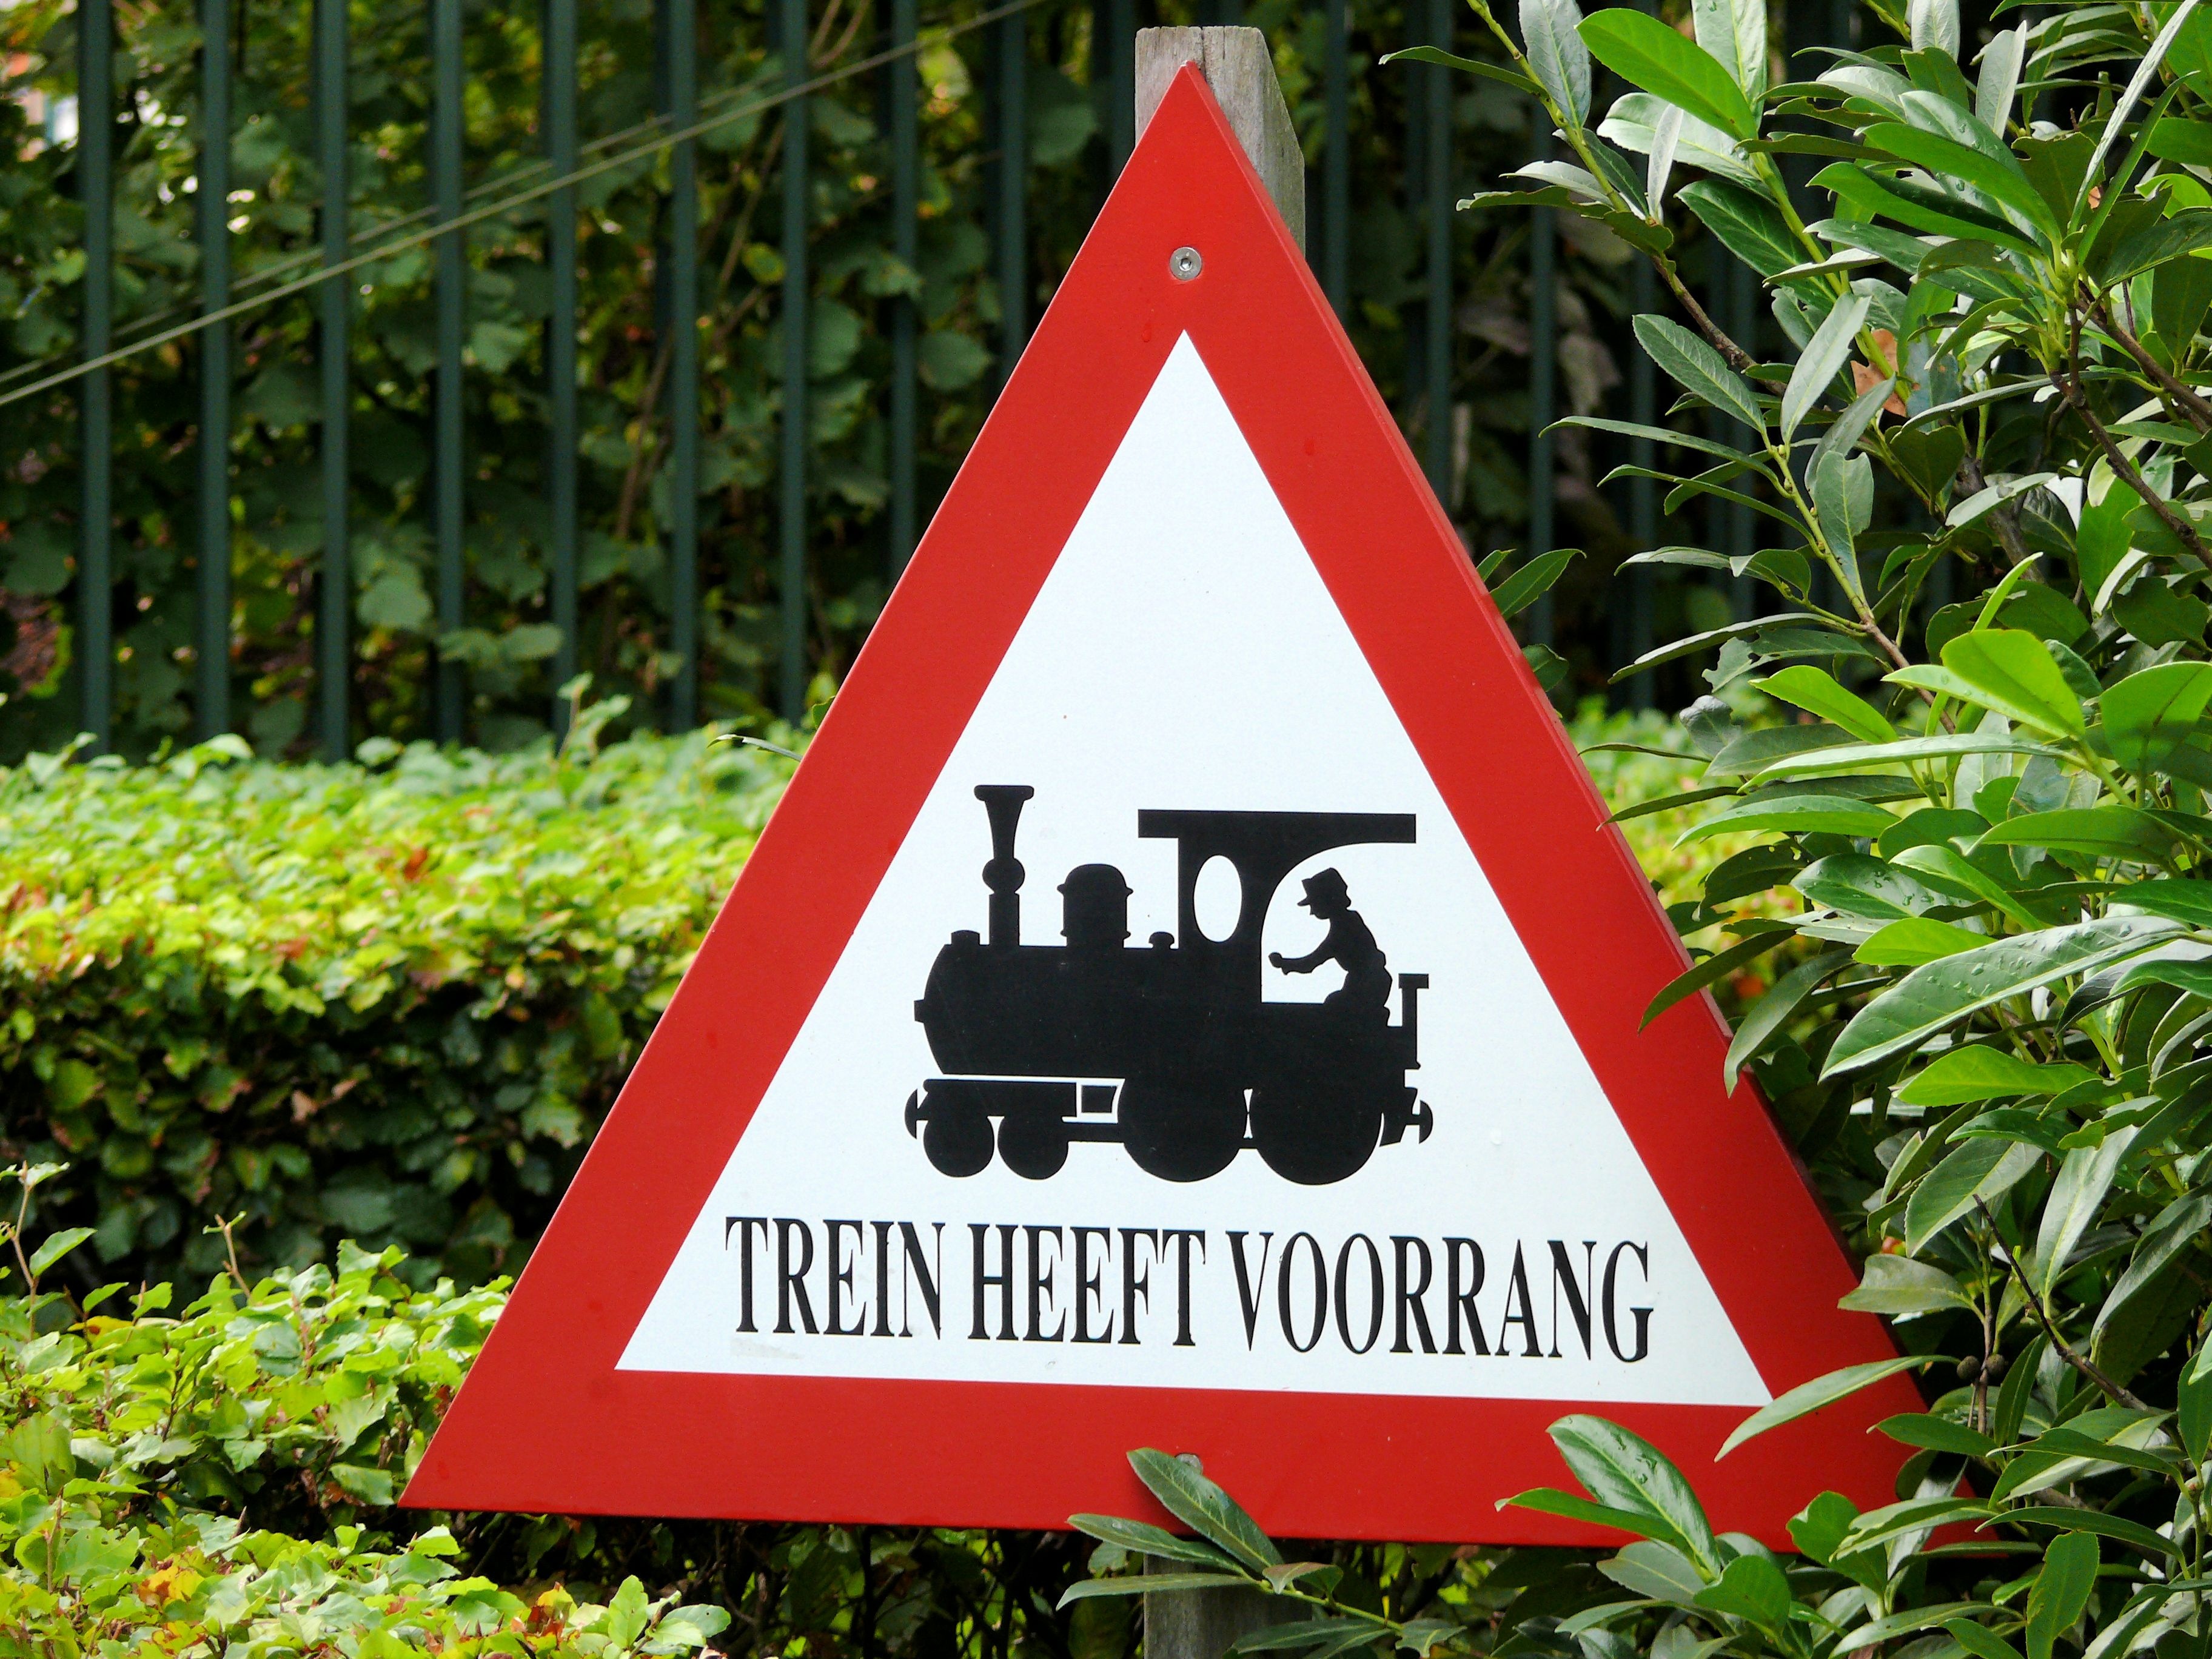
grass, lawn, train, monument, sign, street sign, signage, efteling, warning sign, traffic sign